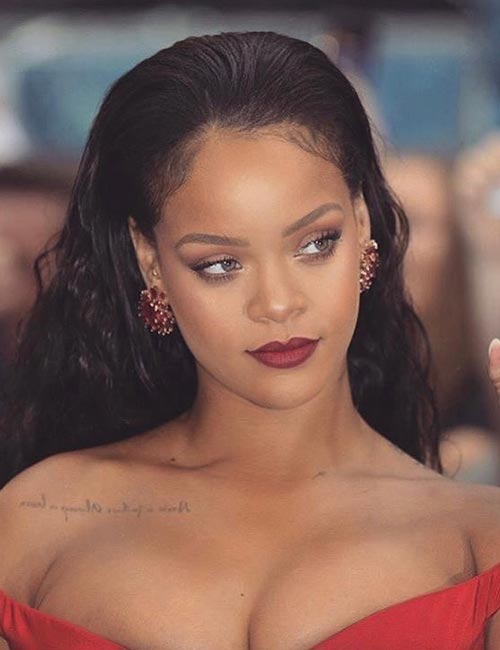
Gender: women